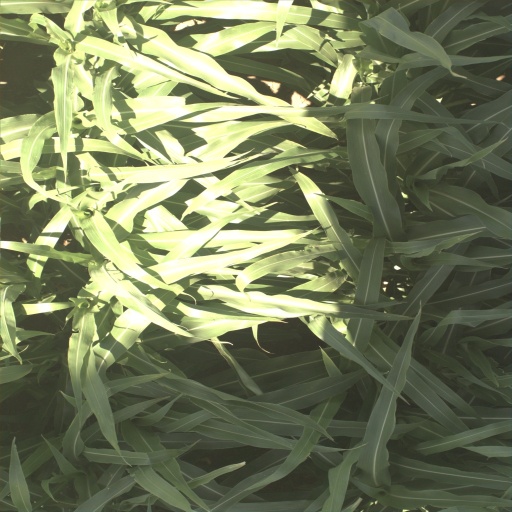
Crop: sorghum